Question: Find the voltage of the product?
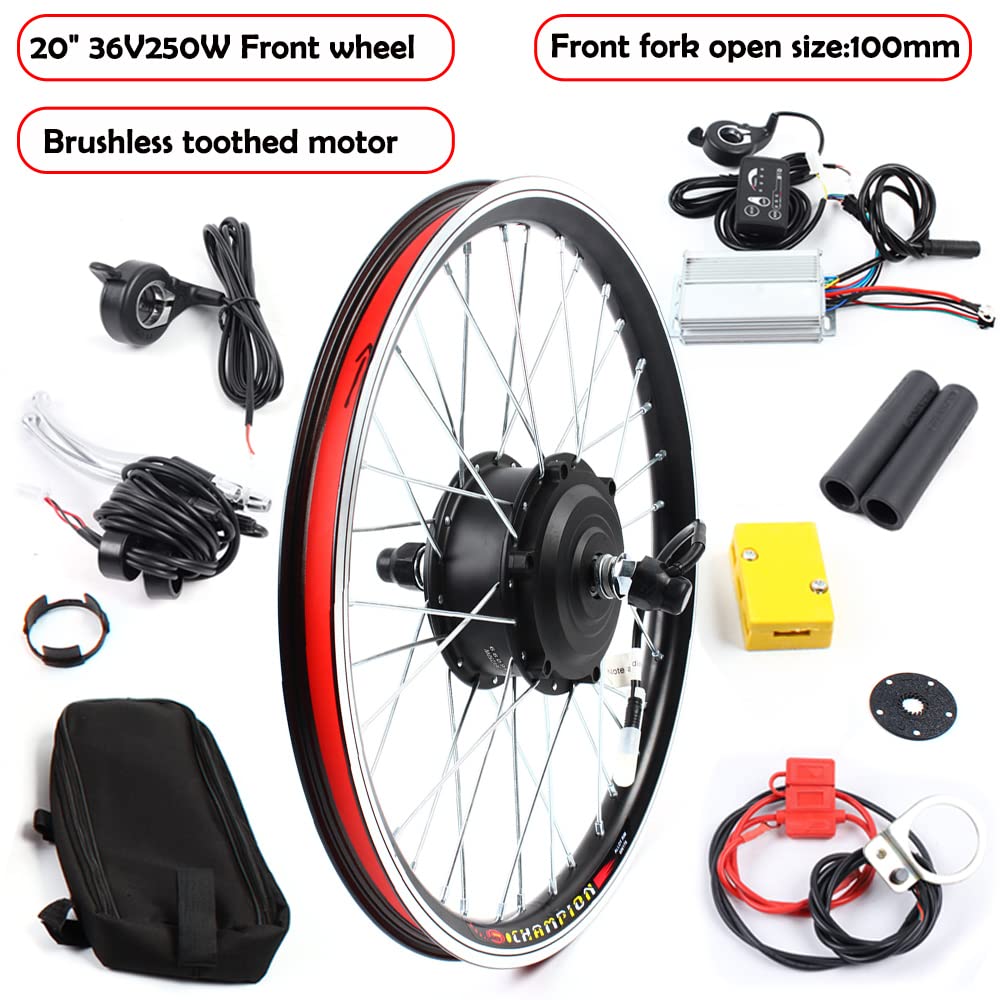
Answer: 36.0 volt